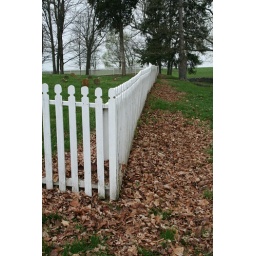
This is the Shaker cemetery surrounded by a white fence and in fall piles of leaves.